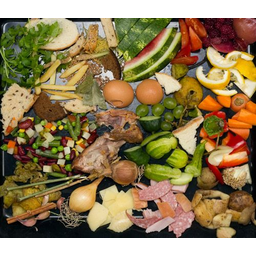
Label: trash